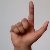
The image shows a hand gesture representing the letter 'L' in Indian Sign Language.